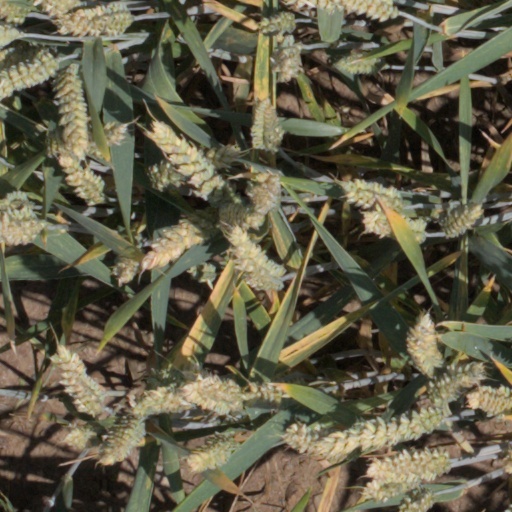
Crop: wheat